Bernard van Orley

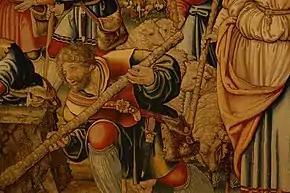
Detail of a tapestry in a set showing the life of Jacob

His portraits were more subdued and thoughtful, such as his portraits of Charles V and Margaret of Austria. He usually represents his subjects in a seated static position, their expressionless faces without much psychological depth or feelings. His workshop produced several copies of these portraits, especially the portraits of Charles V and of Margaret of Austria. They were offered as gift to visitors or courtiers.